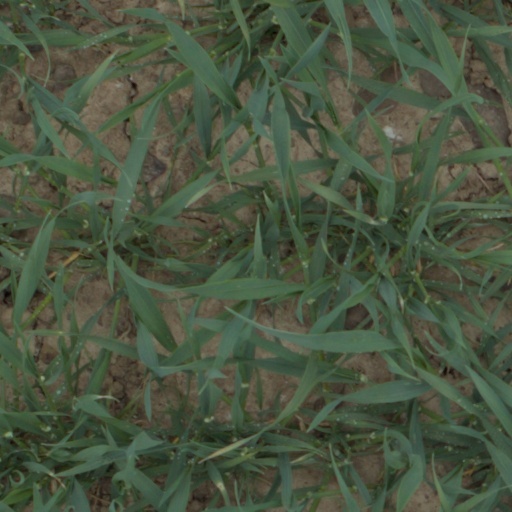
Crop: wheat